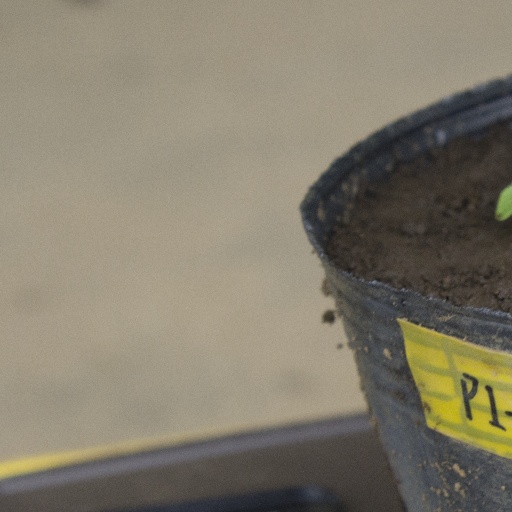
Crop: soybean